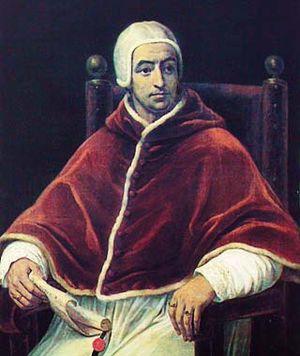
Portrait du pape Benoît XIIIБългарски: Поререт на папа Бенедикт XIII中文（繁體）‎: 對立教宗本篤十三世的肖像畫，法國亞維農教宗宮